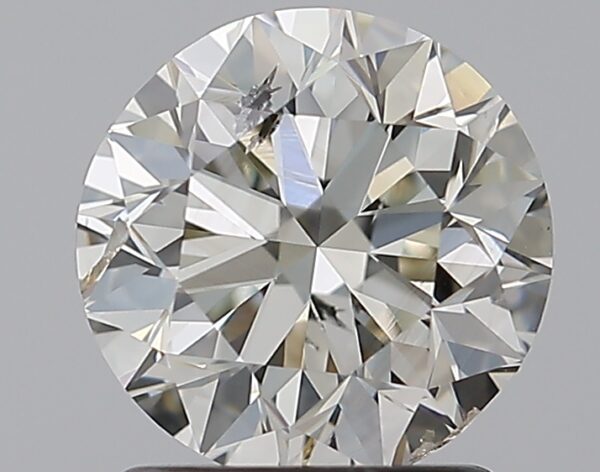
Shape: round
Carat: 1.5
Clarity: SI2
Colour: J
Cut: VG
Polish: EX
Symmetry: VG
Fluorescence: N
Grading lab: IGI
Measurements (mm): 7.15 x 7.04 x 4.6